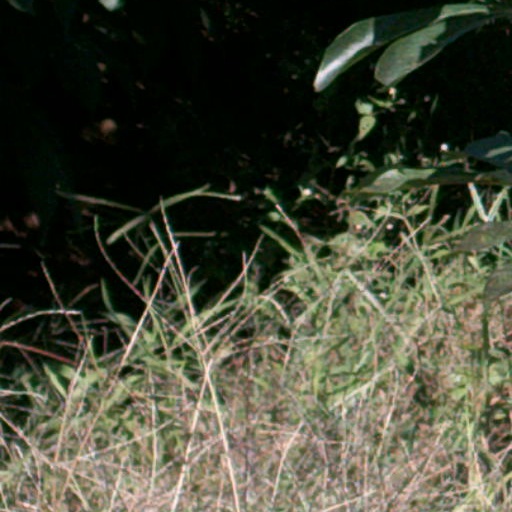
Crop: cassava